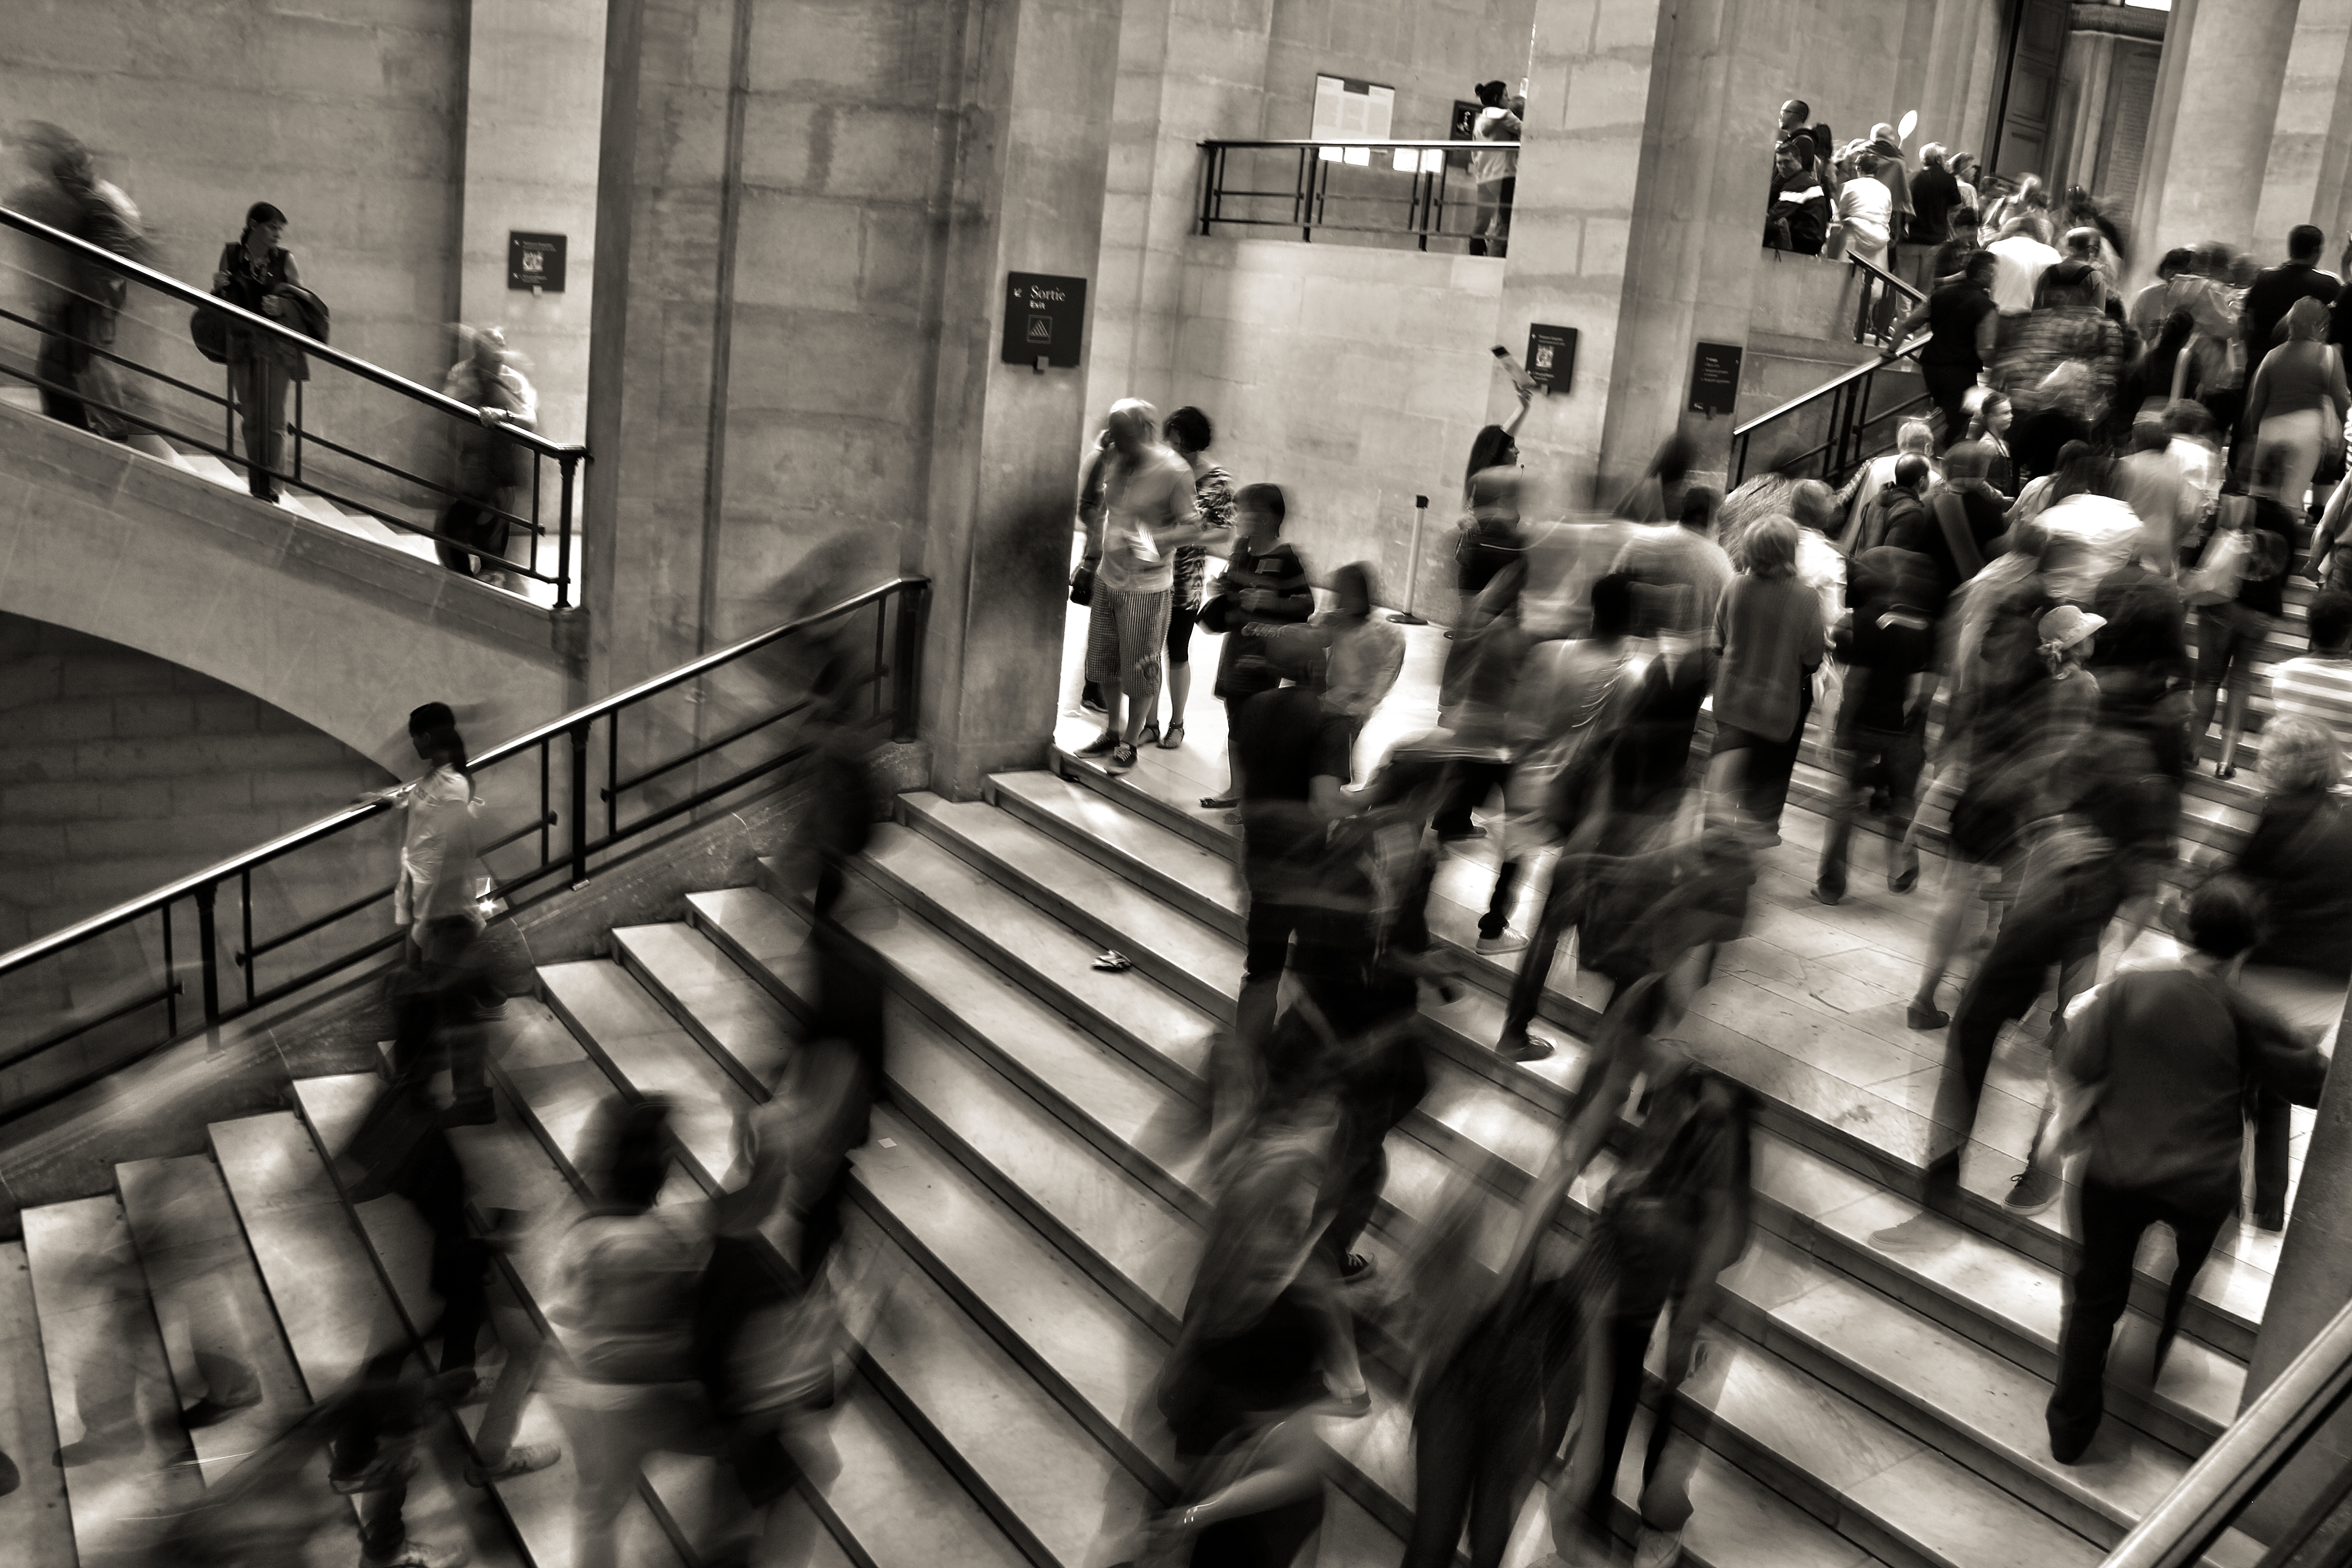
walking, black and white, people, street, photography, rail, paris, steps, crowd, louvre, indoor, monochrome, movement, blackandwhite, publicdomain, stairs, tourists, photograph, snapshot, visitors, parislouvre, monochrome photography